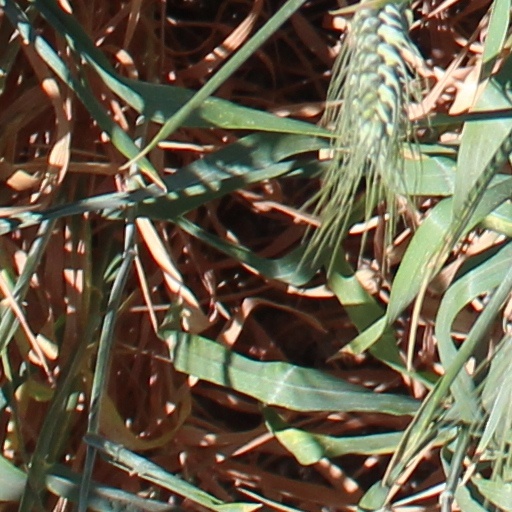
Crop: wheat